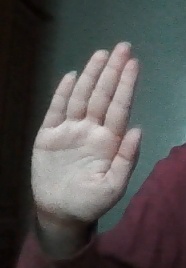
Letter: seen